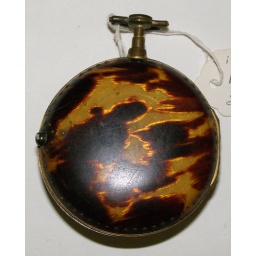
Pocket watch with tortoise shell case and white enamel face. Produced by Franks c1790. H1960.10, view 2